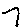
Label: 7